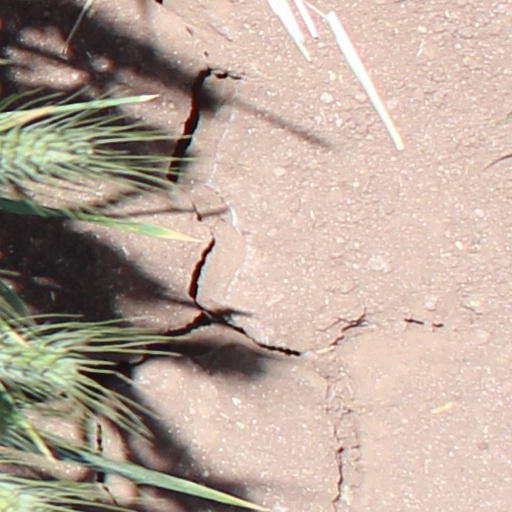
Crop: wheat